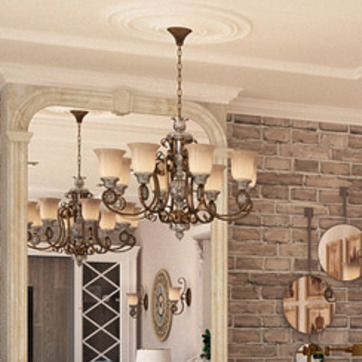
Material: metal